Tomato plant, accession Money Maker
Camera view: bottom (45 deg); turntable rotation: 90 degrees
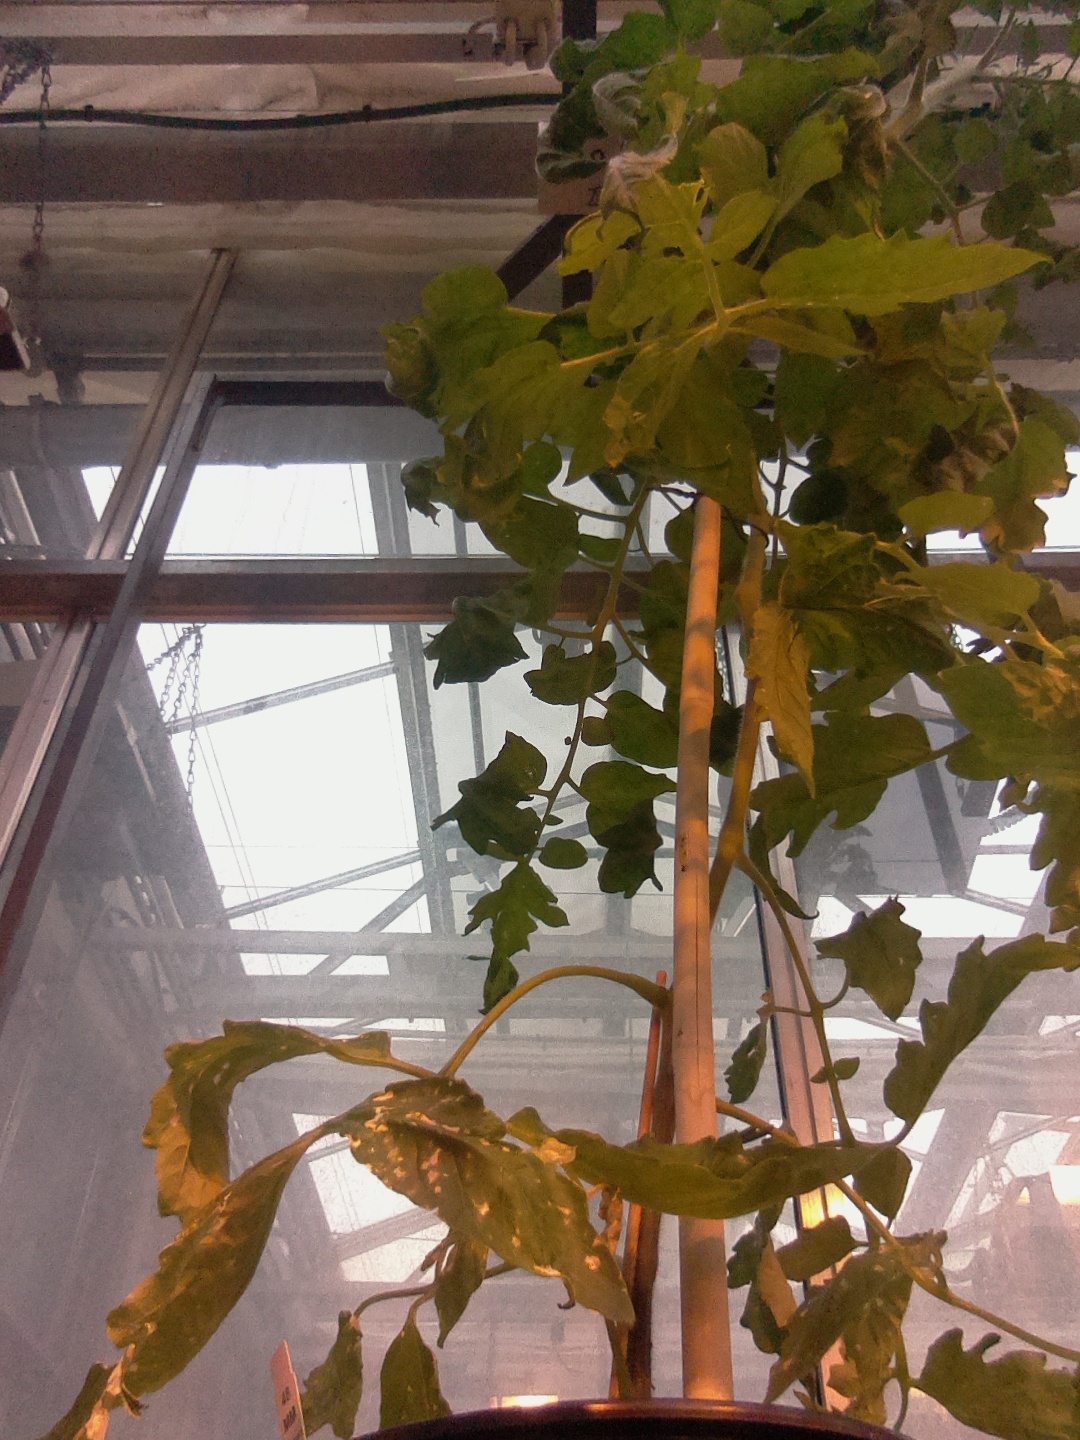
BBCH growth stage 67: Full flowering, 70%-80% of flowers open, more petals falling